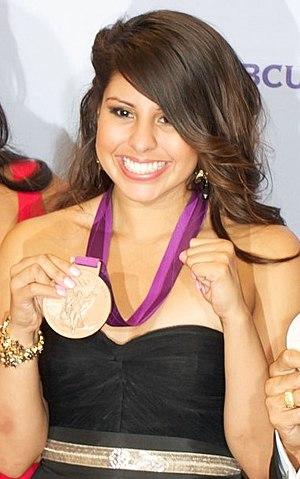
Marlen Esparza est une boxeuse américaine née le 29 juillet 1989 à Houston au Texas.